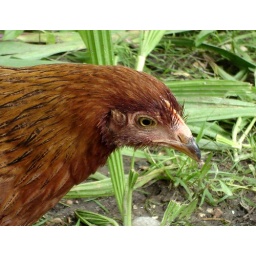
Welsummer chicken standing in the remains of my flower garden after the goats and chickens wreaked their havoc on it.